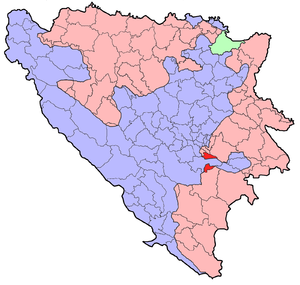
Trnovo est une ville et une municipalité de Bosnie-Herzégovine située sur le territoire de la Ville d'Istočno Sarajevo et dans la République serbe de Bosnie. Selon les premiers résultats du recensement bosnien de 2013, la ville intra muros compte 1 018 habitants et la municipalité 2 192.